Rufford New Hall

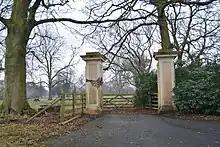
Gate posts at Rufford New Hall in 2010.

Rufford New Hall had three lodges, which can be seen on the 1847 Ordnance Survey map. Holmeswood Lodge was constructed in the early 19th century on Holmeswood Road. Hesketh Lodge was constructed in the early 19th century as the main entrance lodge. It was named after the original owners. It is a single storey building and is stuccoed with stone dressings. Croston Lodge is the north entrance lodge on the A59, Liverpool Road, built in 1798. It is a single storey brick building with a slate roof. Springwood Lodge is the former gamekeeper or gardener's cottage.